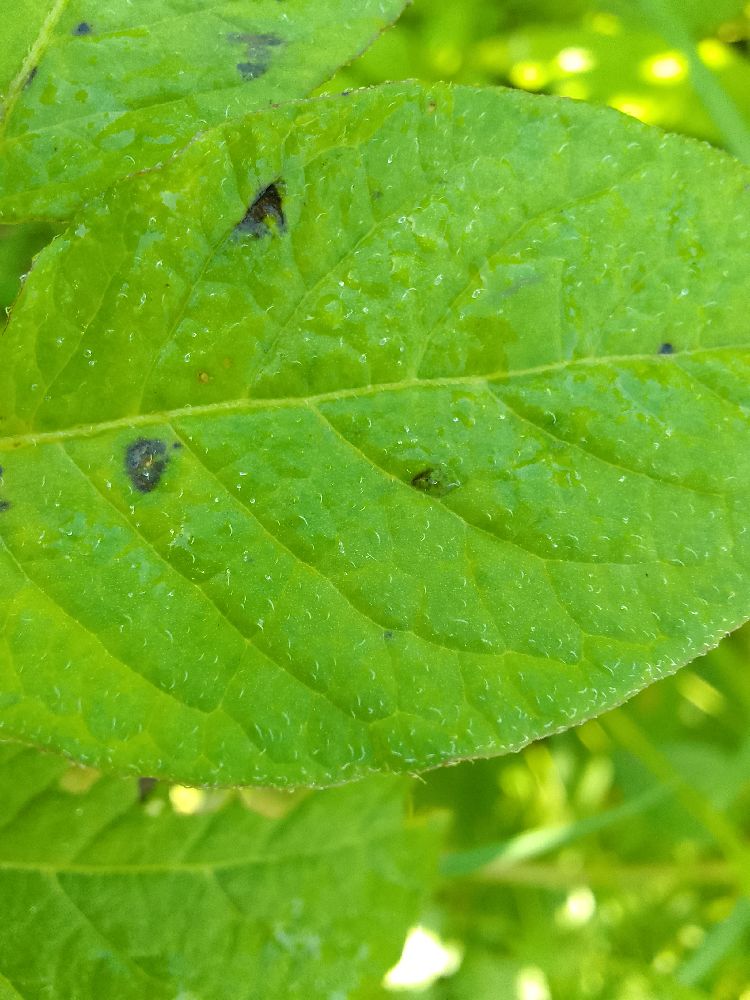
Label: Early blight